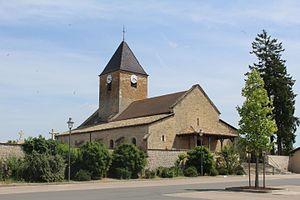
Église romane de Replonges.